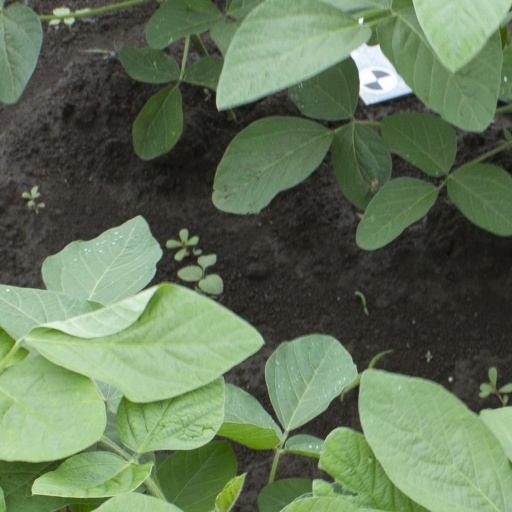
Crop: soybean